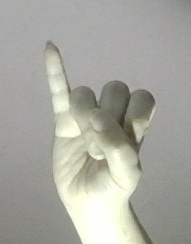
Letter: meem